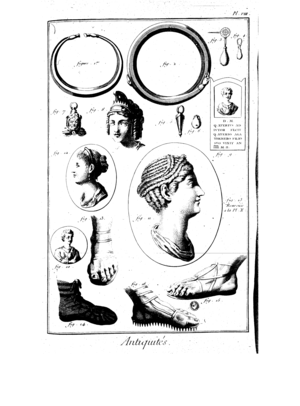
Les collaborateurs de l'Encyclopédie sont les membres de la « société de gens de lettres » qui ont contribué à l'élaboration du Dictionnaire raisonné des sciences, des arts et des métiers de juin 1751 à décembre 1765, sous la direction de Diderot et D’Alembert.